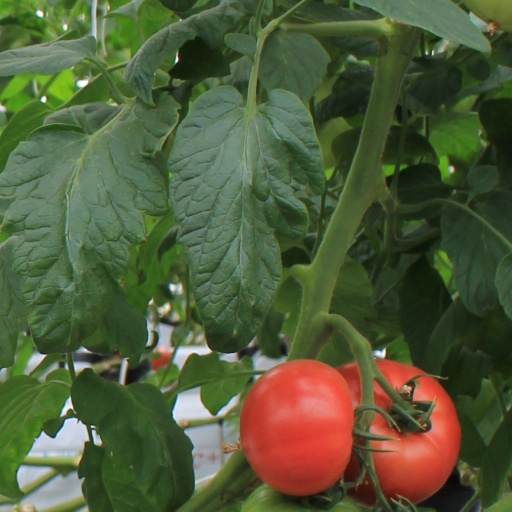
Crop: tomato